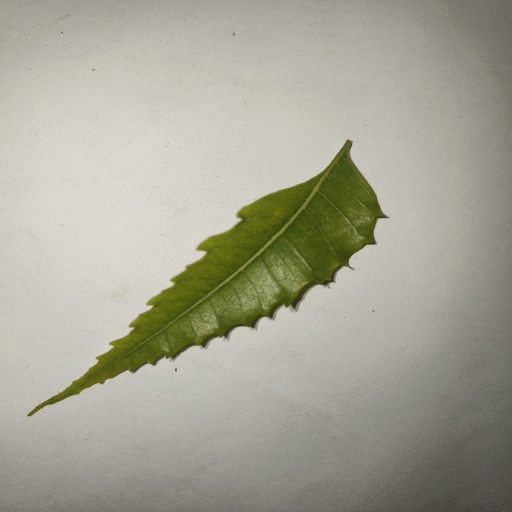
Species: Neem
Leaf condition: Yellow Leaf